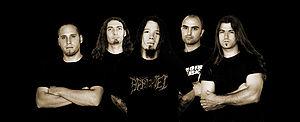
Kronos est un groupe de brutal death metal français, originaire d'Épinal, dans le département des Vosges. En 2015, ils comptent un total de quatre albums et deux démos. Pendant leur carrière, ils jouent plusieurs centaines de concerts à travers l’Europe. Le nom d'origine est une référence au titan Kronos, le père de Zeus dans la mythologie grecque. Une particularité de Kronos est que les paroles sont principalement axées sur des mythes et sujets historiques comme la Rome antique, la Grèce antique, les royaumes barbares, la Scandinavie, l'Égypte, etc.